Jiang Qing

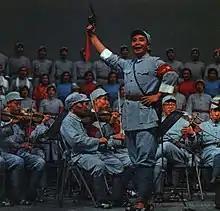
Symphony in the Peking Opera "Shajiabang" in 1967

On 13 December 1966, Liu Shaoqi voluntarily offered to resign from his positions as President. He proposed moving with his wife and children to Yan’an or his hometown in Hunan to take up farming, hoping to bring the Cultural Revolution to an early conclusion and minimise the damage to the country. On 18 December, Zhang Chunqiao, deputy head of the Central Cultural Revolution Group, summoned Kuai Dafu, a leader of the Red Guards at Tsinghua University, and instructed him to launch a campaign to overthrow Liu Shaoqi. On 25 December, Kuai Dafu led thousands of demonstrators in Tiananmen Square, where they publicly chanted the slogan “Down with Liu Shaoqi.”